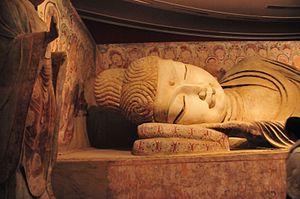
Le musée d'Art national de Chine est un musée d'art situé rue Wusi, à Pékin, en Chine. C'est un des plus grands musées du pays.